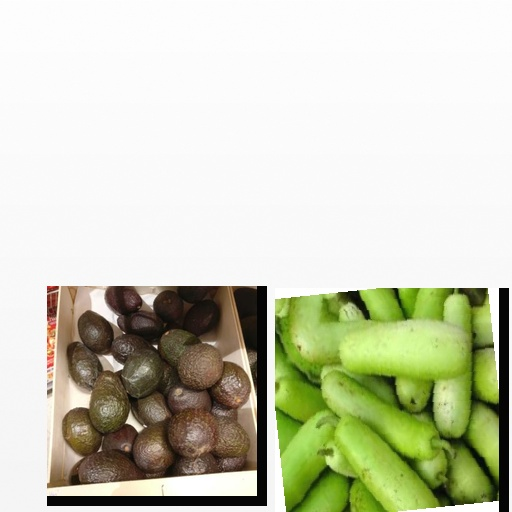
Food items: bottle_gourd, avocado